Luzer Twersky

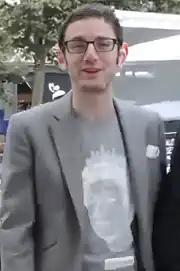
Twersky in 2014

Luzer Twersky (born July 26, 1985) is an American film and television actor. He is best known for his role in the film "Felix and Meira", for which he garnered a Jutra Award nomination as Best Supporting Actor at the 18th Jutra Awards and won the Best Actor award at the Amiens International Film Festival and the Torino International Film Festival.